Aero Continente Chile

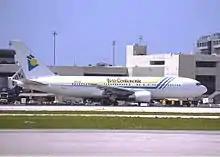
An Aero Continente Chile Boeing 767-200ER at Miami International Airport in 2001

In 1999, Aero Continente decided to set up a subsidiary in Chile in order to get access to the Chilean domestic market, in addition to its native Peruvian one, where it was just about to acquire a monopoly position at that time. Thus, Aero Continente Chile was founded, operating domestic flights within Chile under different airline codes than its parent. From 2000, it also operated international flights to Miami, which were routed via Lima in order to connect with the feeder flights of Aero Continente there.